Ultraman Nexus (character)

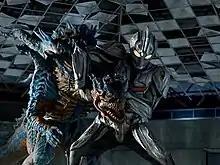
Ultraman The Next in Anphans vs Beast the One in Reputiria

Pursuing the Space Beast called The One to Earth in 2004, The Next soon bonded with Air Force pilot Shunichi Maki, a family man whose only wish was to take his son on a flight before his possible death from an incurable disease. When Maki was used as bait to lure The One, he soon transformed into The Next, using his newfound power to defend himself before The One retreated and the Ultra reverted to Maki from his injuries. Although refusing to transform again, Maki used The Next once more to fight Beast the One in a tunnel and rescue a mother-child pair from a falling building, simultaneously evolved into Junis Mode. As this form was bigger than before, The Next engaged in a final battle against The One, receiving support from the Air Force and finally defeated the One with the Evol Ray Schtrom beam attack. In the aftermath, The Next separated from Maki and fully healed him before going into a deep slumber.